Main Line (Pennsylvania Railroad)

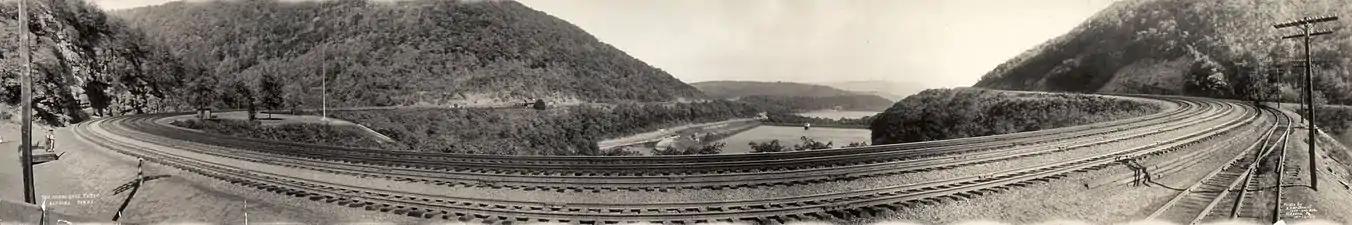
Panoramic view of Horseshoe Curve on the Pennsylvania Railroad – October 12, 1934

Pennsylvania Railroad Company was chartered by the Pennsylvania legislature on April 13, 1846 to build a private railroad line from Harrisburg to Pittsburgh. Construction began in 1847, and the first section opened from Harrisburg west to Lewistown on September 1, 1849 (including the original Rockville Bridge across the Susquehanna River). Further extensions opened to McVeytown on December 24, Mount Union on April 1, 1850, Huntingdon on June 10, and Duncansville (west of Hollidaysburg) on September 16, 1850, taking it to a connection with the Allegheny Portage Railroad on the east side of the Allegheny Ridge. On the other side of the ridge, the main line opened from Conemaugh (on the Portage Railroad east of Johnstown) west to Lockport on August 25, 1851. On December 10, 1851, sections opened from Lockport west to Beatty (west of Latrobe) and from Pittsburgh east to Brinton, with a temporary stagecoach transfer between them via the Southern Turnpike and a short turnpike branch built to Beatty. Part of that gap was filled on July 15, 1852, from Brinton east to Radebaugh, and on November 29 the full line was completed, forming the first all-rail route between Philadelphia and Pittsburgh, though still using seven of the original ten planes of the Allegheny Portage Railroad.